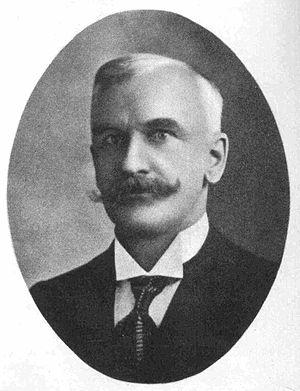
William Anthony Shinkman est un joueur d'échecs et un compositeur de problèmes d'échecs américain né le 25 décembre 1847 à Reichenberg en royaume de Bohême et mort le 25 mai 1933 à Grand Rapids.